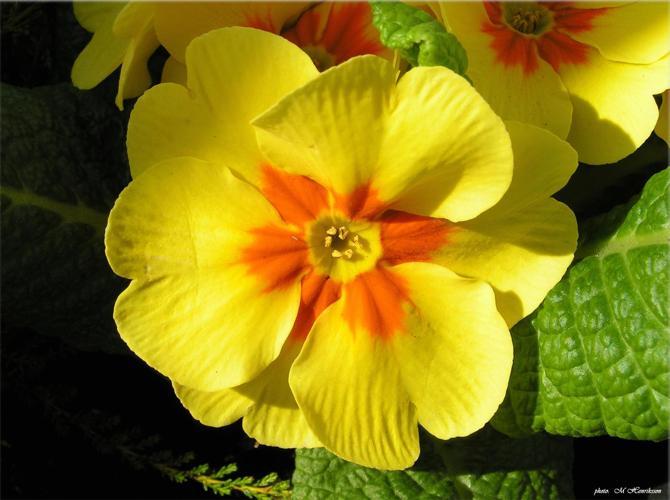
Label: primula